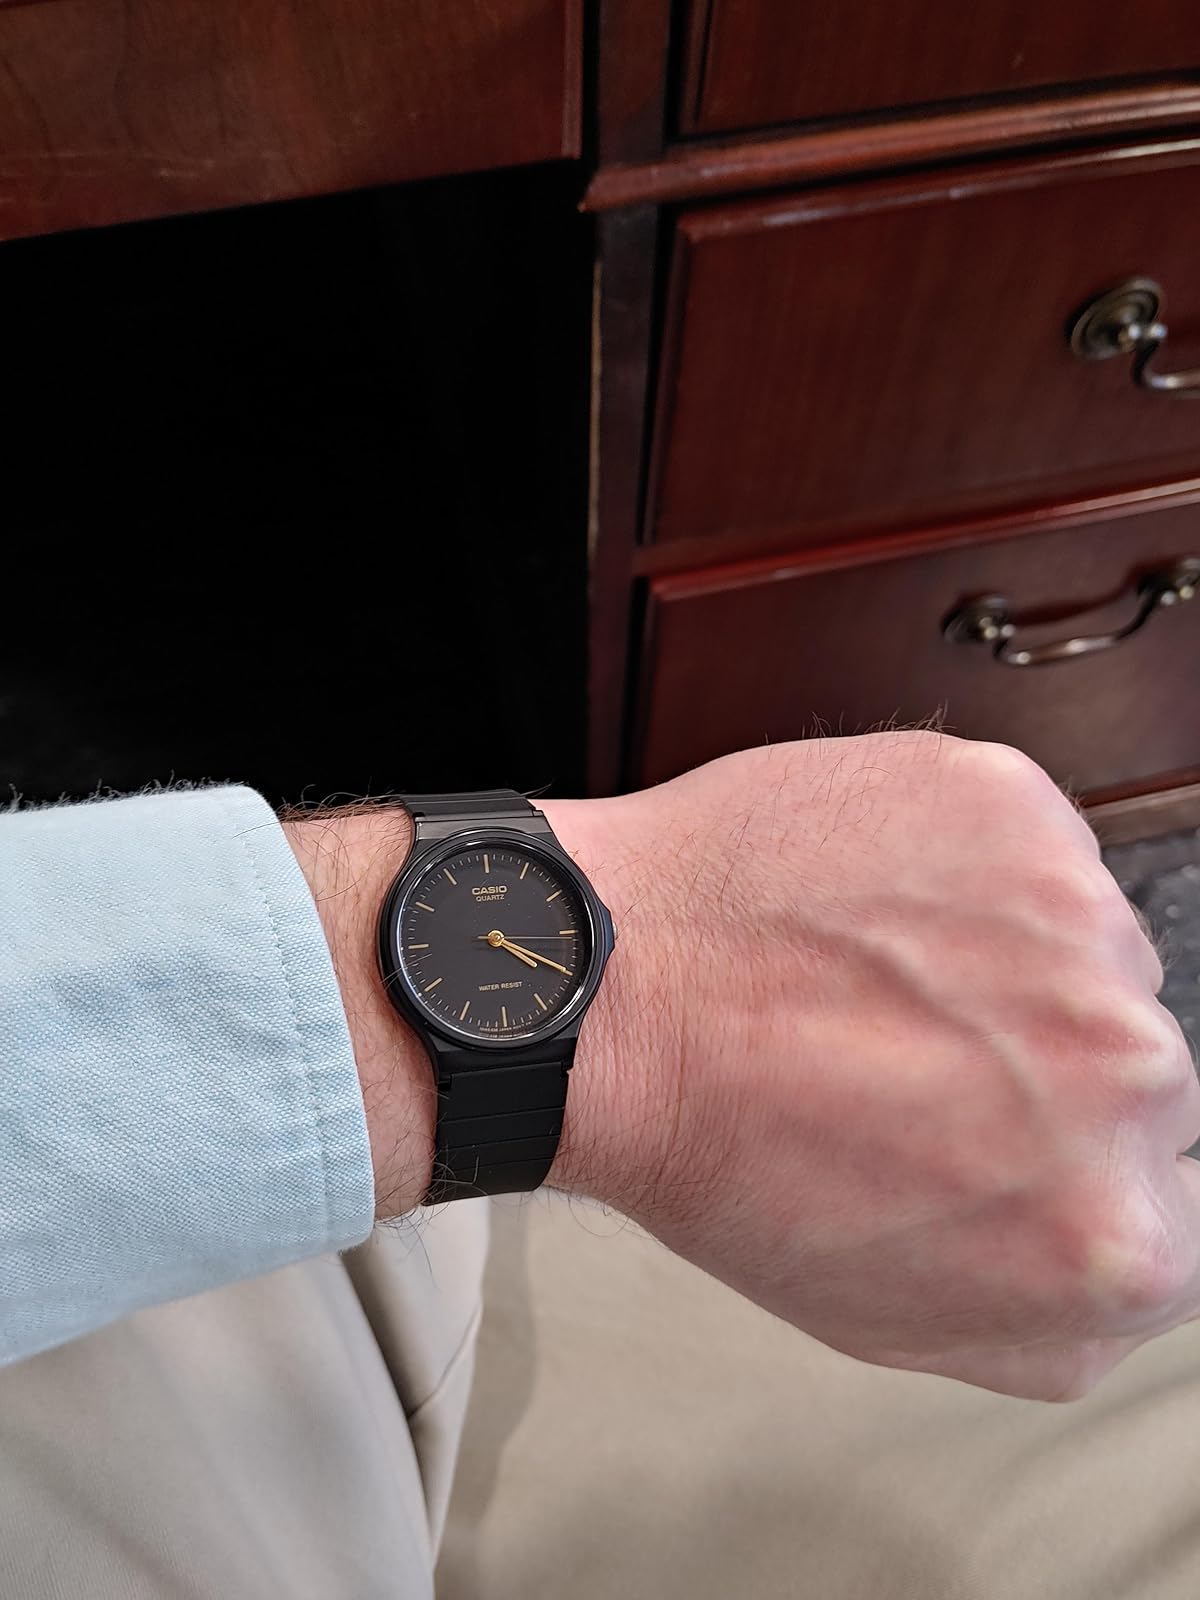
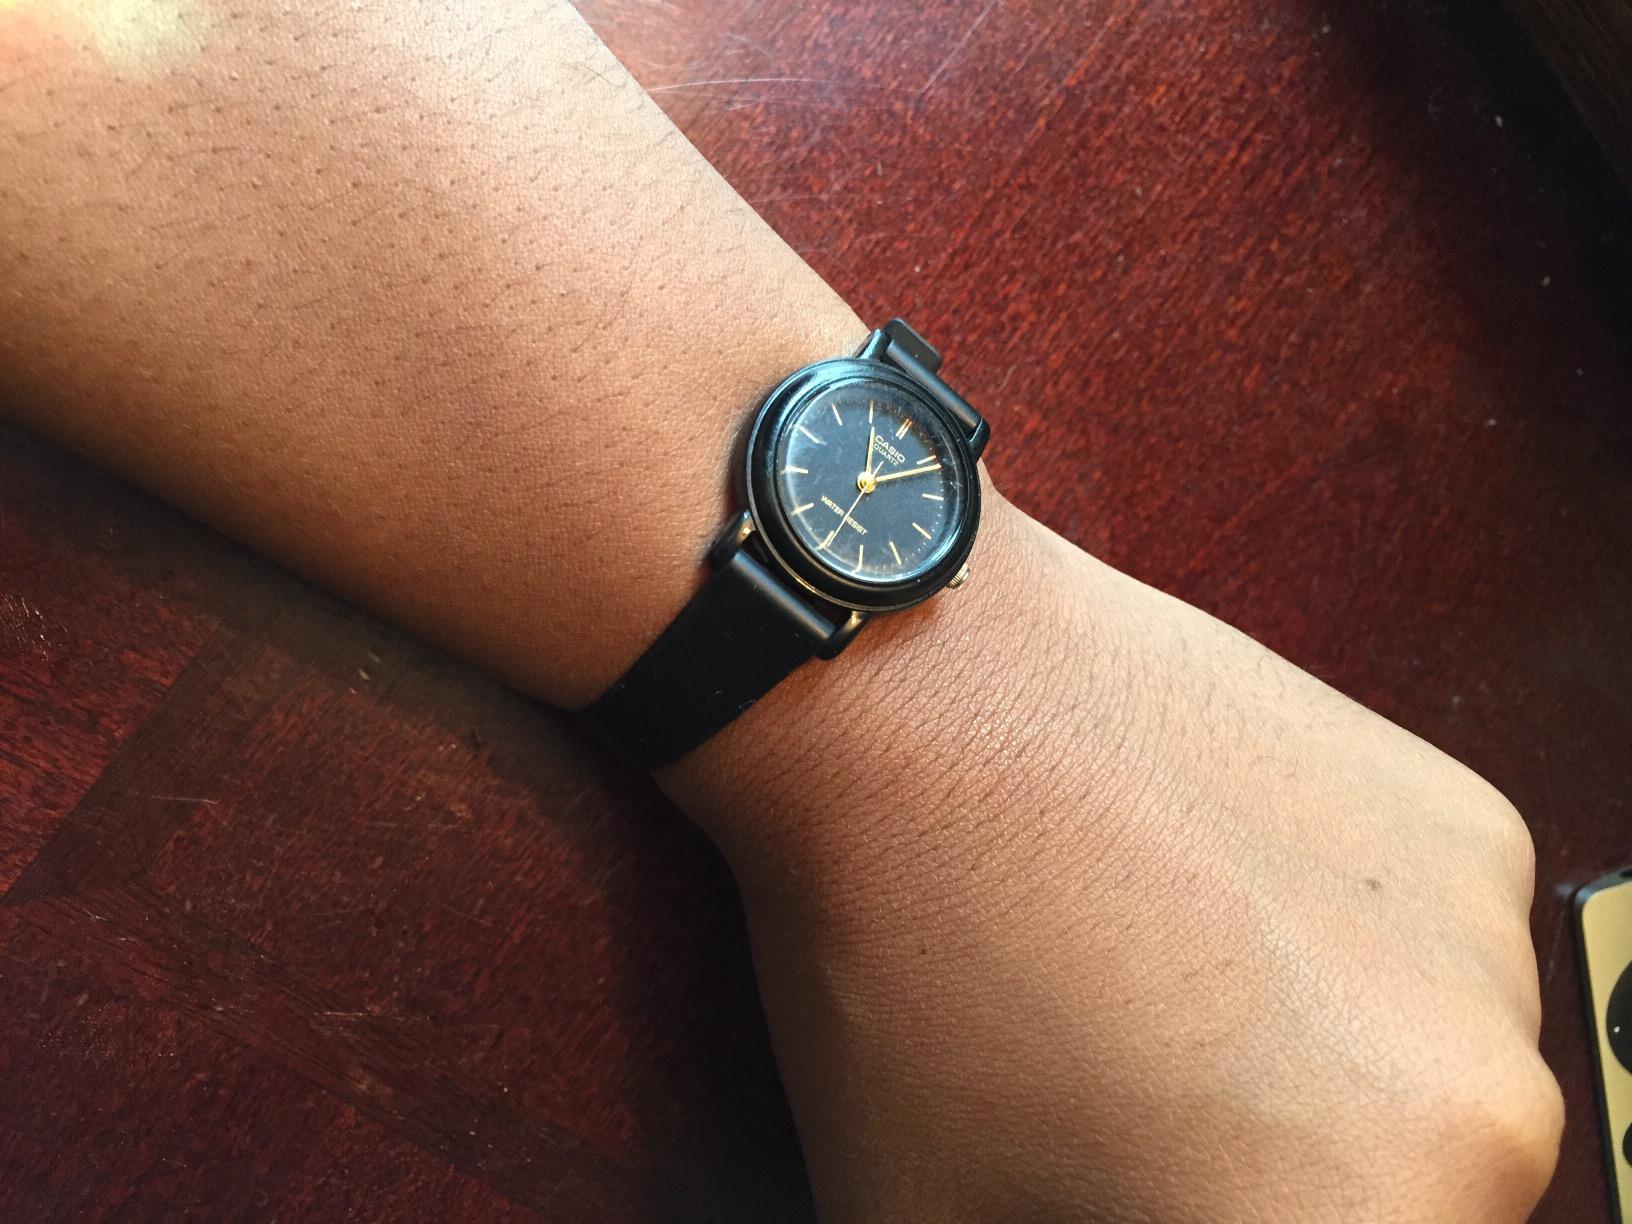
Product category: accessories_watch
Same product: no